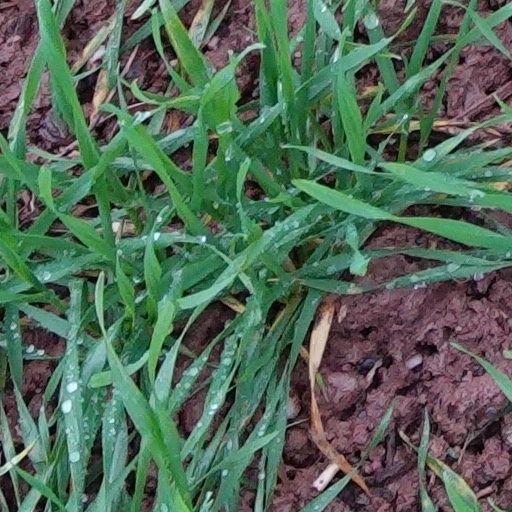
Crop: wheat